Militsiya

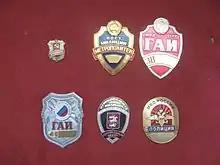
Soviet and Russian badges, from left to right, top to bottom: Soviet Druzhinnik badge, Soviet Metro (Subway) Post Militia (PPS), Soviet State Automobile Inspection (GAI), State Automobile Inspection (GAI) of the Russian Federation, Russian Moscow Municipal Militia Central District, and Russian Police.

Militsiya were the police forces in the Soviet Union until 1991, in several Eastern Bloc countries (1945–1992), and in the non-aligned SFR Yugoslavia (1945–1992). The term "Militsiya" continues to be used in common and sometimes official usage in some of the individual former Soviet republics such as Belarus, Tajikistan, Uzbekistan and Kyrgyzstan, as well as in the partially recognised or unrecognised republics of Abkhazia, South Ossetia and Transnistria. In Russian law enforcement, the term remained in official usage until the police reform of 2011.